Sheikh Badr, Jerusalem

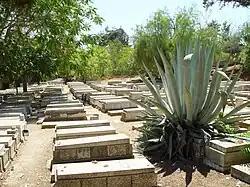
Sheikh Badr Cemetery.

Until 1948, Jewish burials in Jerusalem were conducted in the centuries-old Jewish cemetery on the Mount of Olives. In January 1948, the Arab siege of Jerusalem made the Mount of Olives inaccessible, as the route to the cemetery passed through hostile Arab villages. After war broke out in May 1948, two temporary burial grounds were opened in central Jerusalem – one in Sheikh Badr and the other on the grounds of the first Shaare Zedek Hospital.